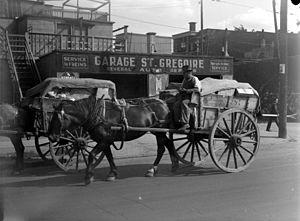
Une charrette du service d'incinération de Montréal, tirée par un cheval, transporte les ordures.
Une benne à ordures ménagères est un caisson où l'on place les ordures ménagères et est aussi utilisé pour le transport de celles-ci. Par extension, elle signifie aussi le véhicule, normalement un camion, qui ramasse et transporte les ordures à la décharge. Le camion à ordures ou camion poubelle est donc un véhicule spécifiquement conçu pour la collecte et le transport mécanique des ordures ménagères et des déchets volumineux. Il s'agit d'un des principaux outils modernes au service de la collecte et du ramassage des détritus.